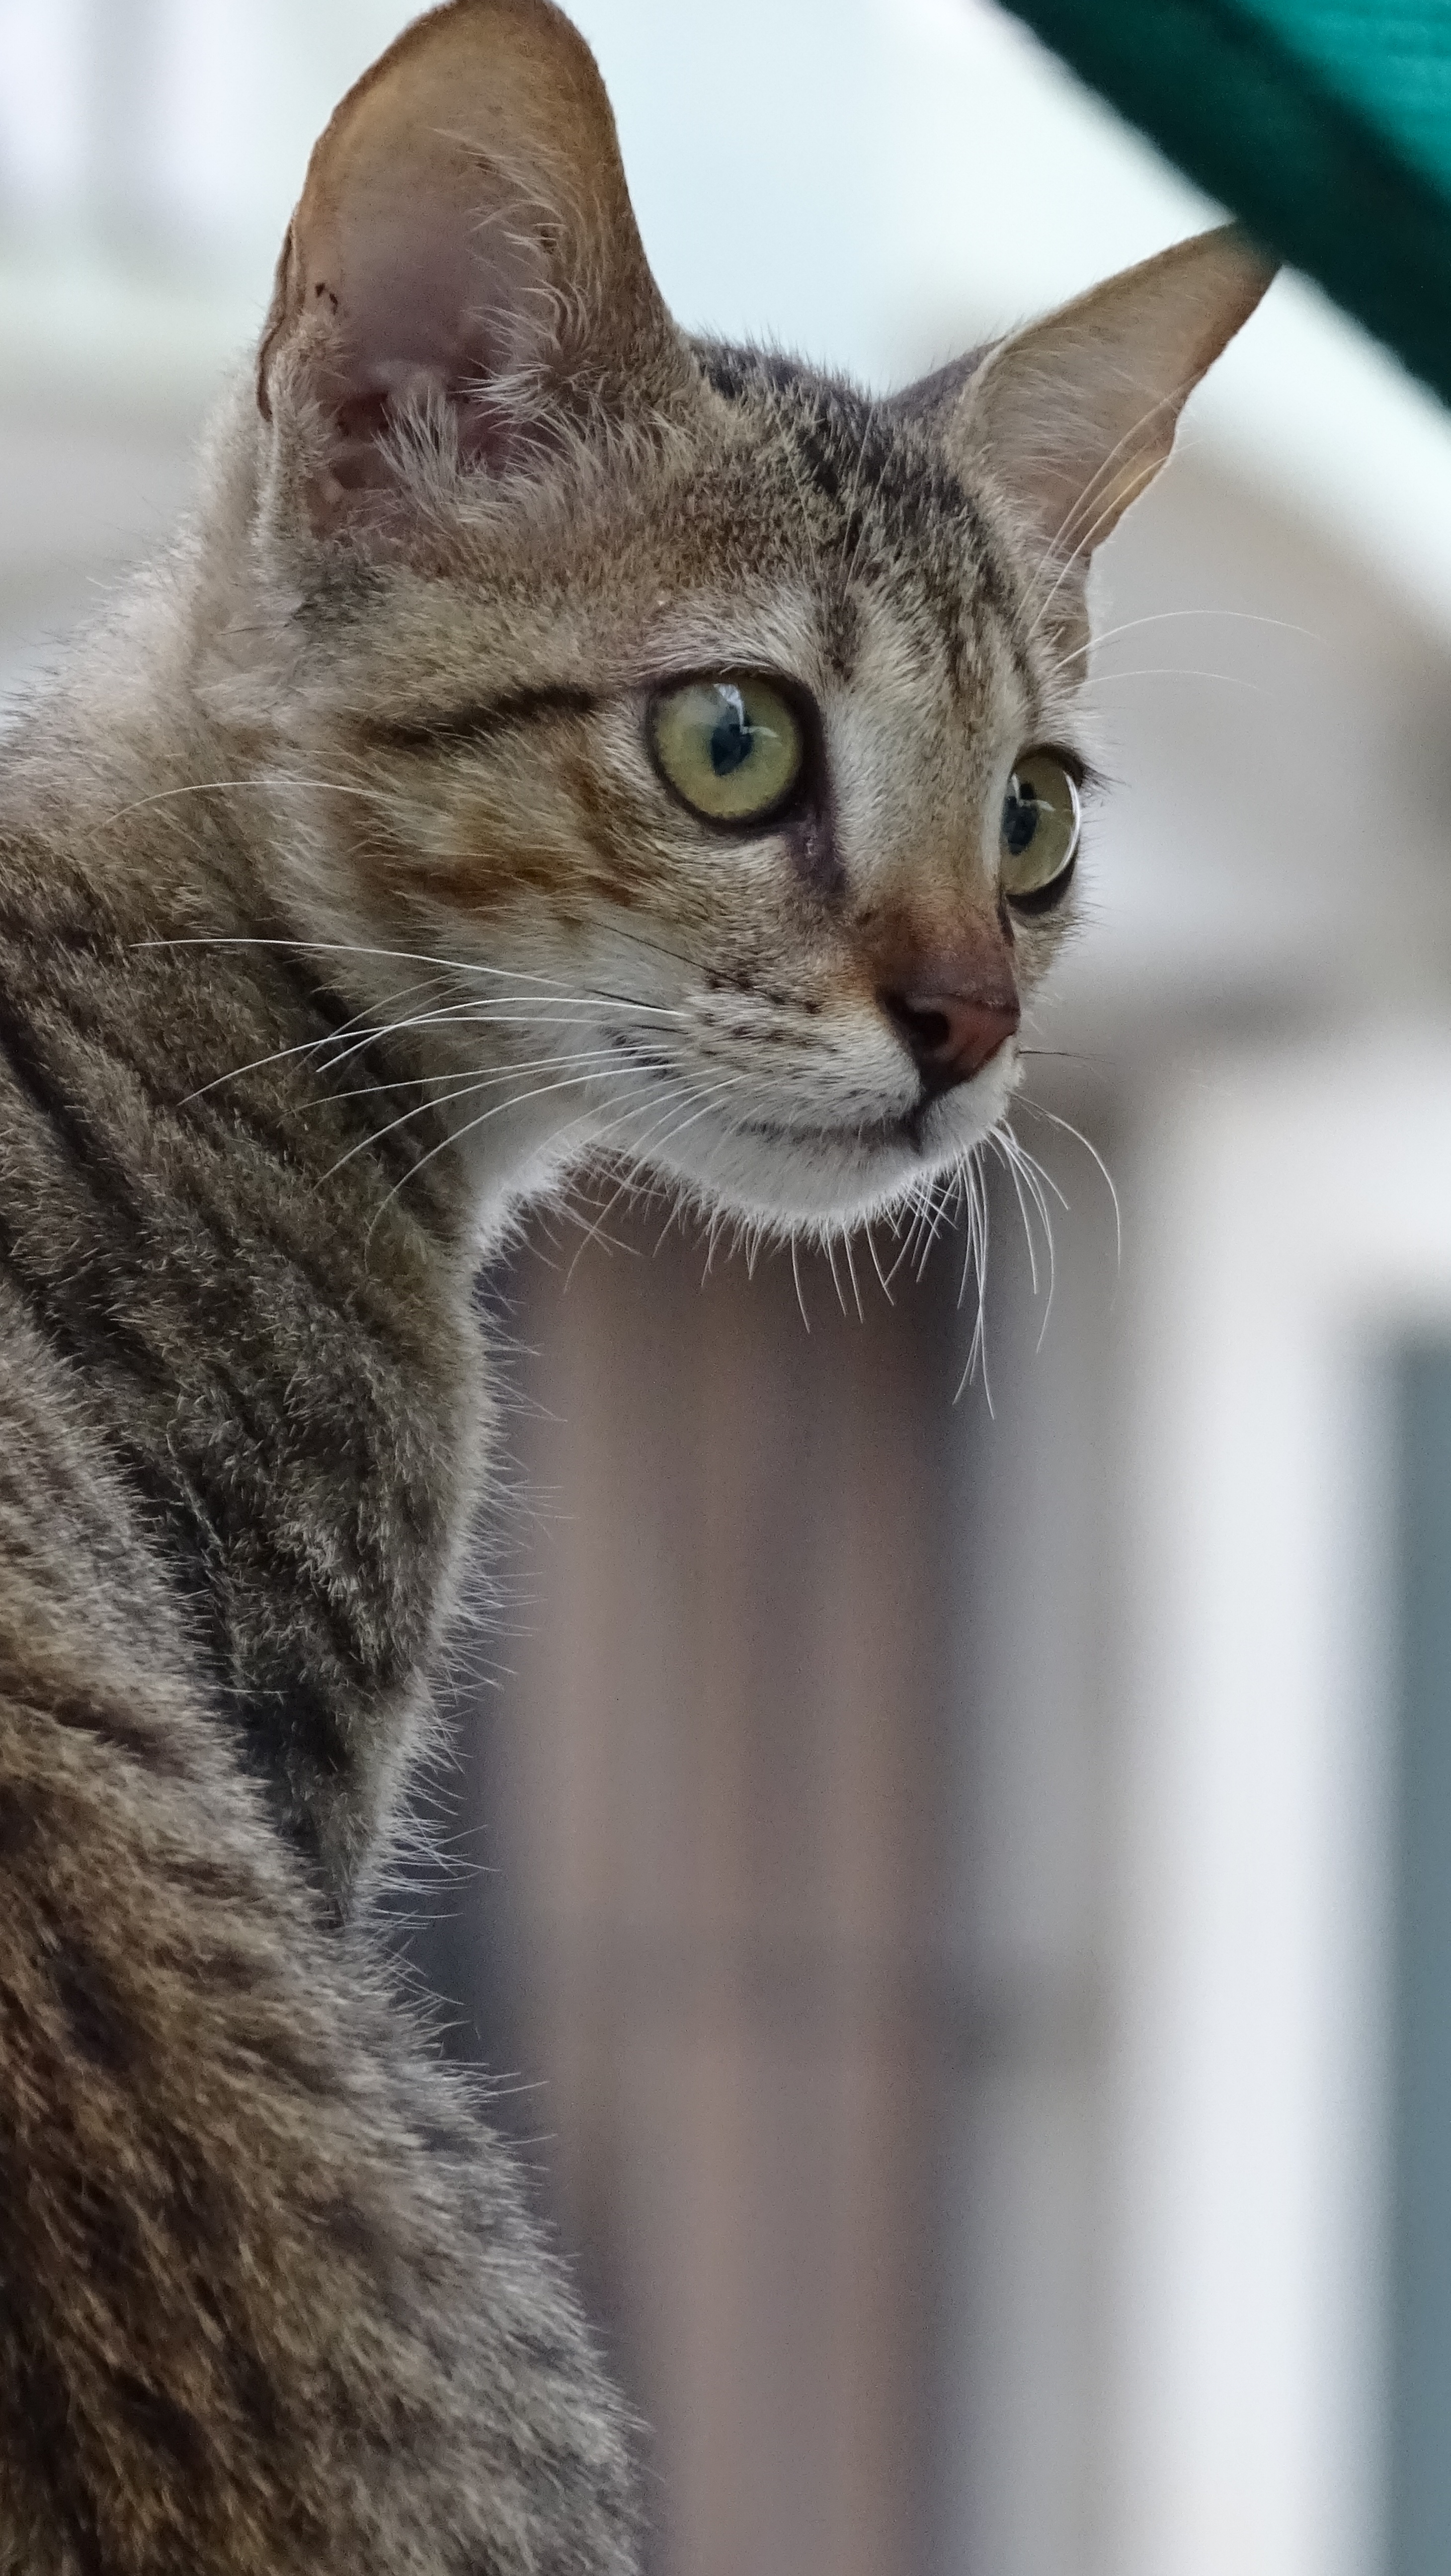
warm, sweet, animal, cute, dark, pet, young, cat, mammal, black, ear, fauna, close up, eyes, whiskers, head, vertebrate, watching, cat eye, tabby cat, european shorthair, small to medium sized cats, cat like mammal, domestic short haired cat